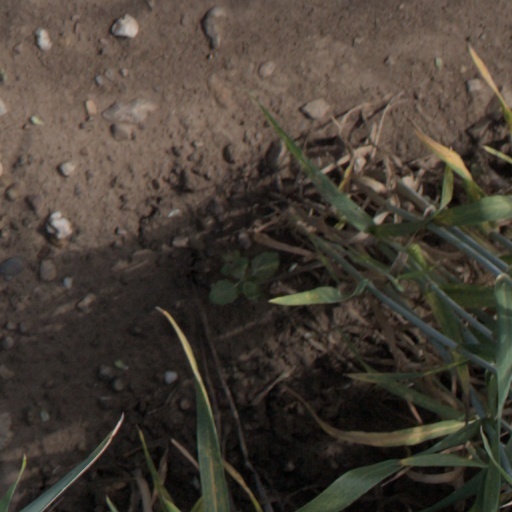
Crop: wheat